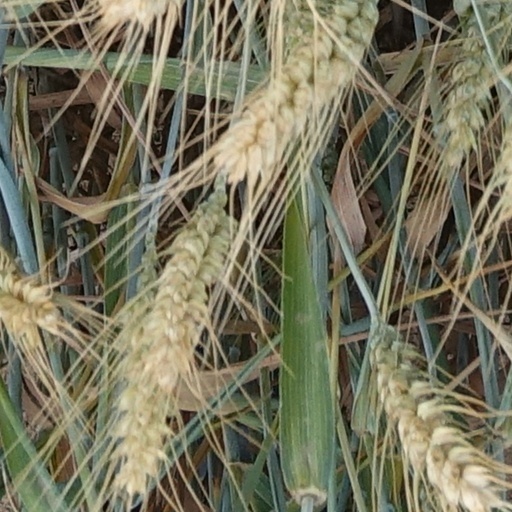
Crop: wheat